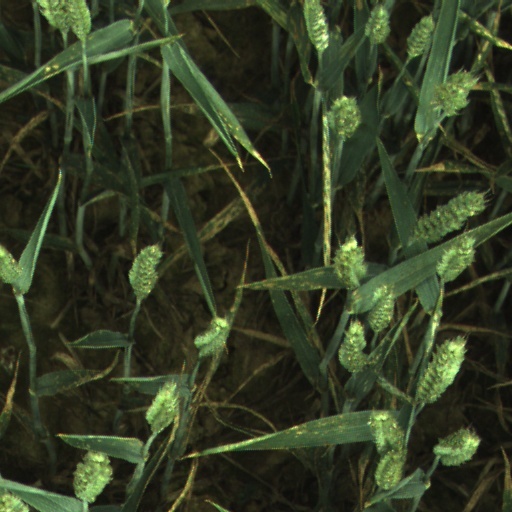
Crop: wheat